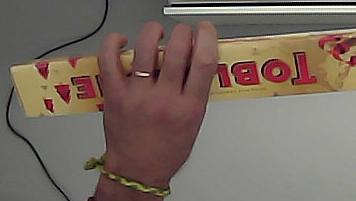
Product: toblerone_white